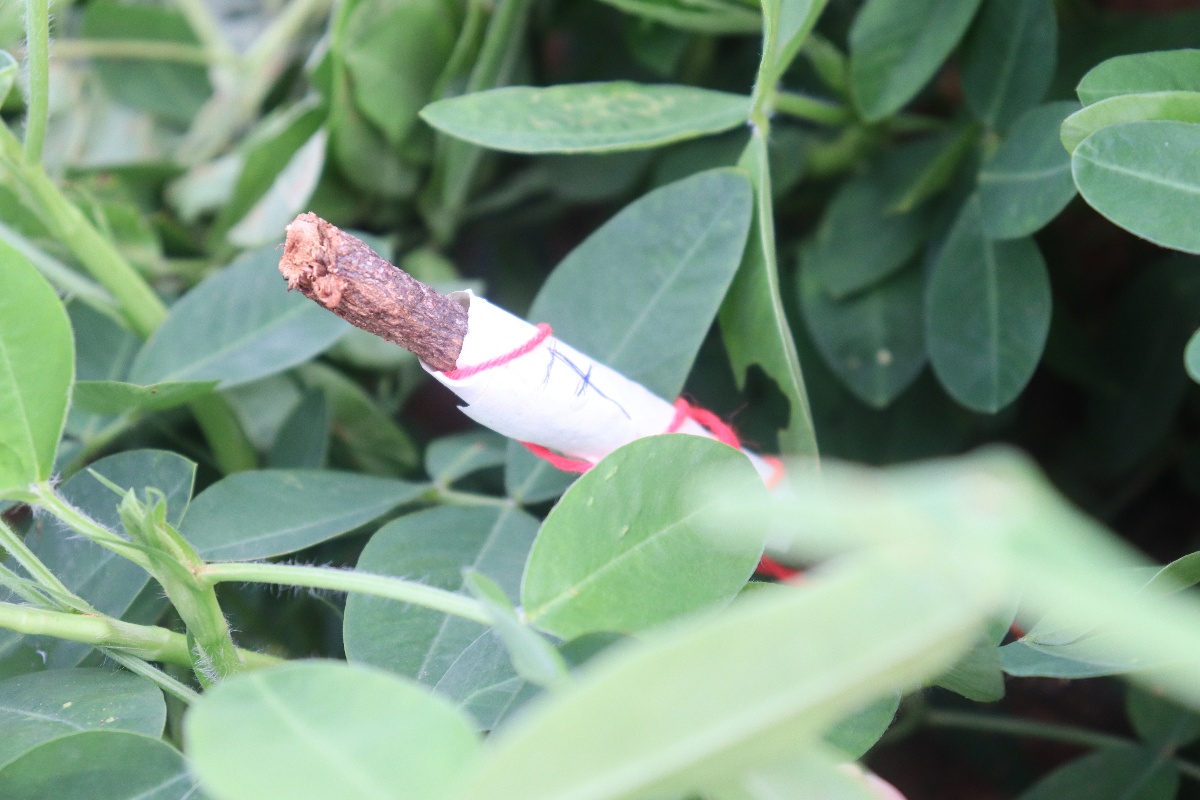
Label: healthy leaf